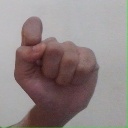
अक्षर: घ